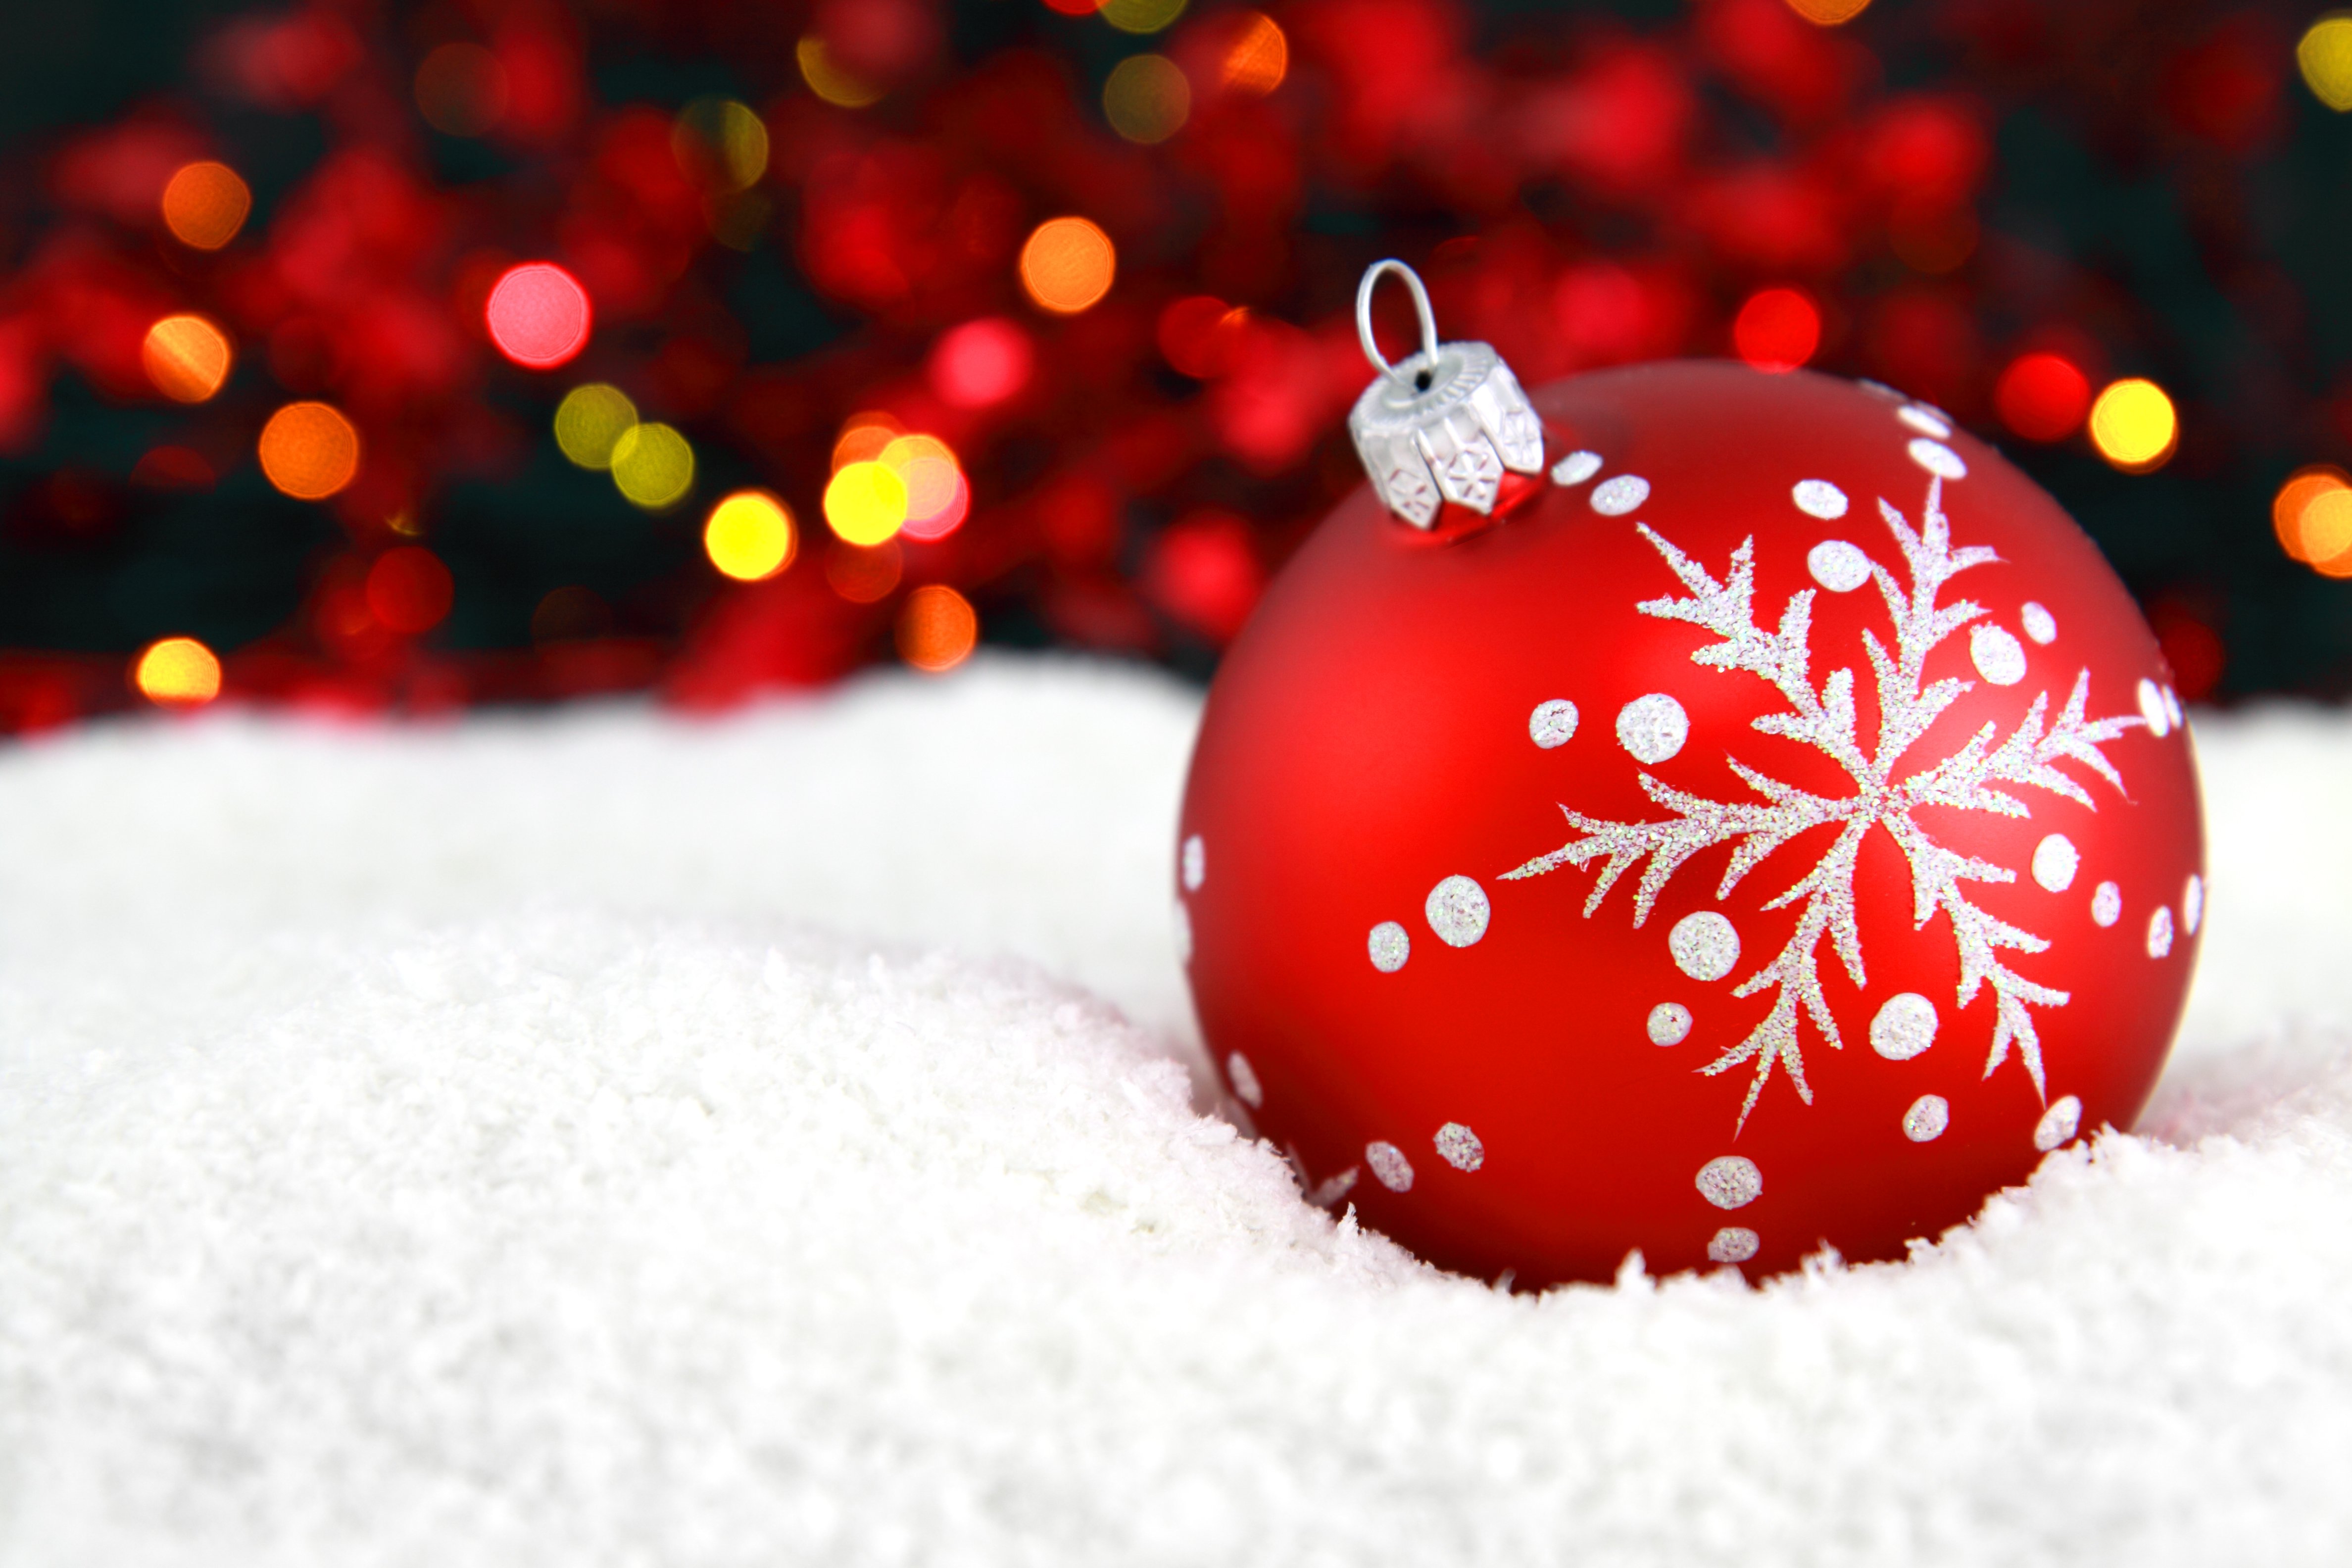
snow, winter, light, petal, celebration, decoration, red, holiday, object, christmas, christmas tree, season, bauble, ornament, christmas decoration, lights, ball, december, shiny, xmas, decorate